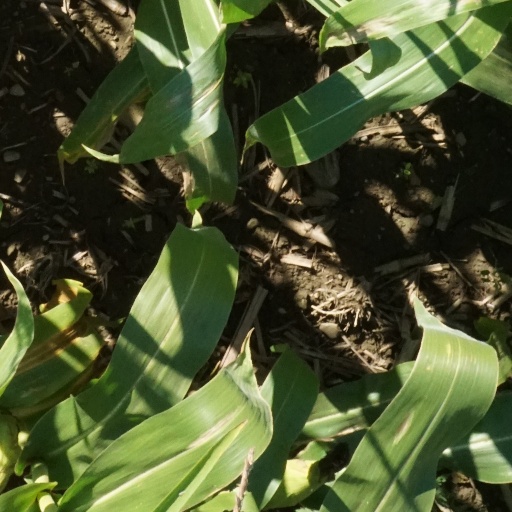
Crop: maize; corn